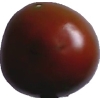
Label: tomato_maroon